Lady Randolph Churchill

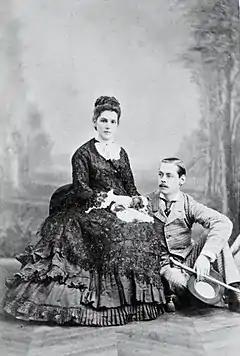
Lord and Lady Randolph (pregnant with Winston) in Paris (1874) by Georges Penabert

There is some disagreement regarding the time and place of her birth. A plaque at 426 Henry St. gives her year of birth as 1850, not 1854. However, on 9 January 1854, the Jeromes lived nearby at number 8 Amity Street (since renumbered as 197). It is believed that the Jeromes were temporarily staying at the Henry Street address, which was owned by Leonard's brother Addison, and that Jennie was born there during a snowstorm.